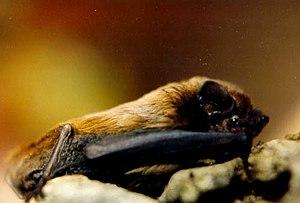
Cette liste commentée recense la mammalofaune aux îles Baléares. Elle répertorie les espèces de mammifères baléares actuels et celles qui ont été récemment classifiées comme éteintes. Cette liste comporte 61 espèces réparties en neuf ordres et 19 familles, dont une est « en danger critique d'extinction », une autre est « en danger », quatre sont « vulnérables », cinq sont « quasi menacées » et trois ont des « données insuffisantes » pour être classées.
Cette liste commentée recense la mammalofaune au Monténégro. Elle répertorie les espèces de mammifères monténégrins actuels et celles qui ont été récemment classifiées comme éteintes. Cette liste comporte 110 espèces réparties en neuf ordres et 28 familles, dont deux sont « en danger critique d'extinction », une est « en danger », cinq sont « vulnérables », huit sont « quasi menacées » et trois ont des « données insuffisantes » pour être classées.
Voici la liste des espèces mammifères signalées en Chine. Il y a 495 espèces de mammifères en Chine, dont 13 sont en danger critique d'extinction, 24 sont en danger, 47 sont vulnérables, et 7 sont quasi menacées. Trois des espèces listées pour la Chine sont considérées comme éteintes.
La Noctule de Leisler est une espèce de chauves-souris.